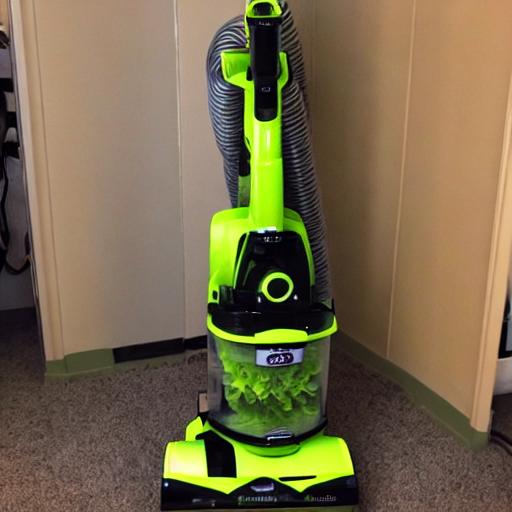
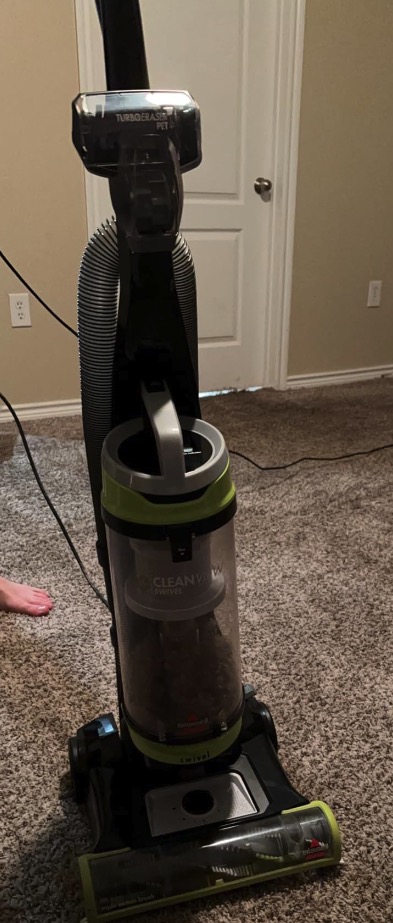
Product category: items_vacuum
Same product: no